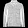
Label: Coat